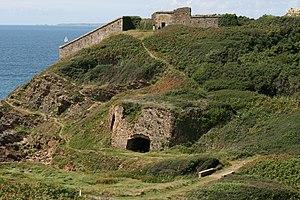
Fort de la Fraternité
Le fort de la Fraternité se trouve sur la commune de Roscanvel. Il fait partie du système de défense du goulet de Brest. Elle est à l'intérieur du dispositif de la presqu'île de Roscanvel barrée par la ligne de défense de Quélern.
La presqu'île de Crozon est située dans le Finistère en face de Brest. Elle est englobée en totalité dans le parc naturel régional d'Armorique et les espaces maritimes qui l'entourent sont en partie englobés dans le parc naturel marin d'Iroise, parc national créé en 2007.